Gurren Lagann

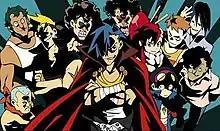
The original Team Dai-Gurren

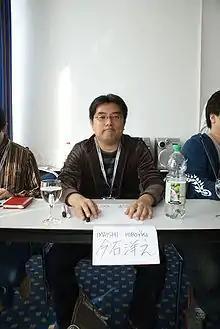
Imaishi in 2008

"Gurren Lagann" was first announced in July 2006 with Aniplex and Konami assisting Gainax in its making. Konami director Koichi Natsume suggested possibilities of the series getting multiple sequels. The series was directed by Hiroyuki Imaishi, who was a fan of the mecha genre, having previously done animation work for "Neon Genesis Evangelion", and ever since he started working he had wanted to work in a mecha series. After working on "" with Kazuki Nakashima, Imaishi appointed him as the writer, believing him to be the best choice. Imaishi was surprised with how much material Nakashima could condense into 27 episodes. Imaishi had finished writing the main storyline long before reaching the end which facilitated the staff in making the episodes. According to Gainax president Hiroyuki Yamaga the series was in planning phases for a long time. Animation producer Yasuhiro Takeda used the time to research how the characters would live underground, although this aspect is used only briefly. Once the series started production, the team did not have much time to research materials.